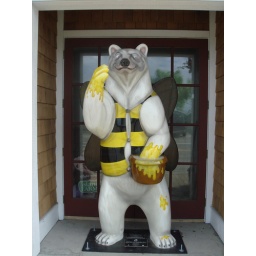
This bear has dipped his hand in a pot of honey. Artsy bears purchased by the City of White Rock.